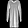
Label: Dress